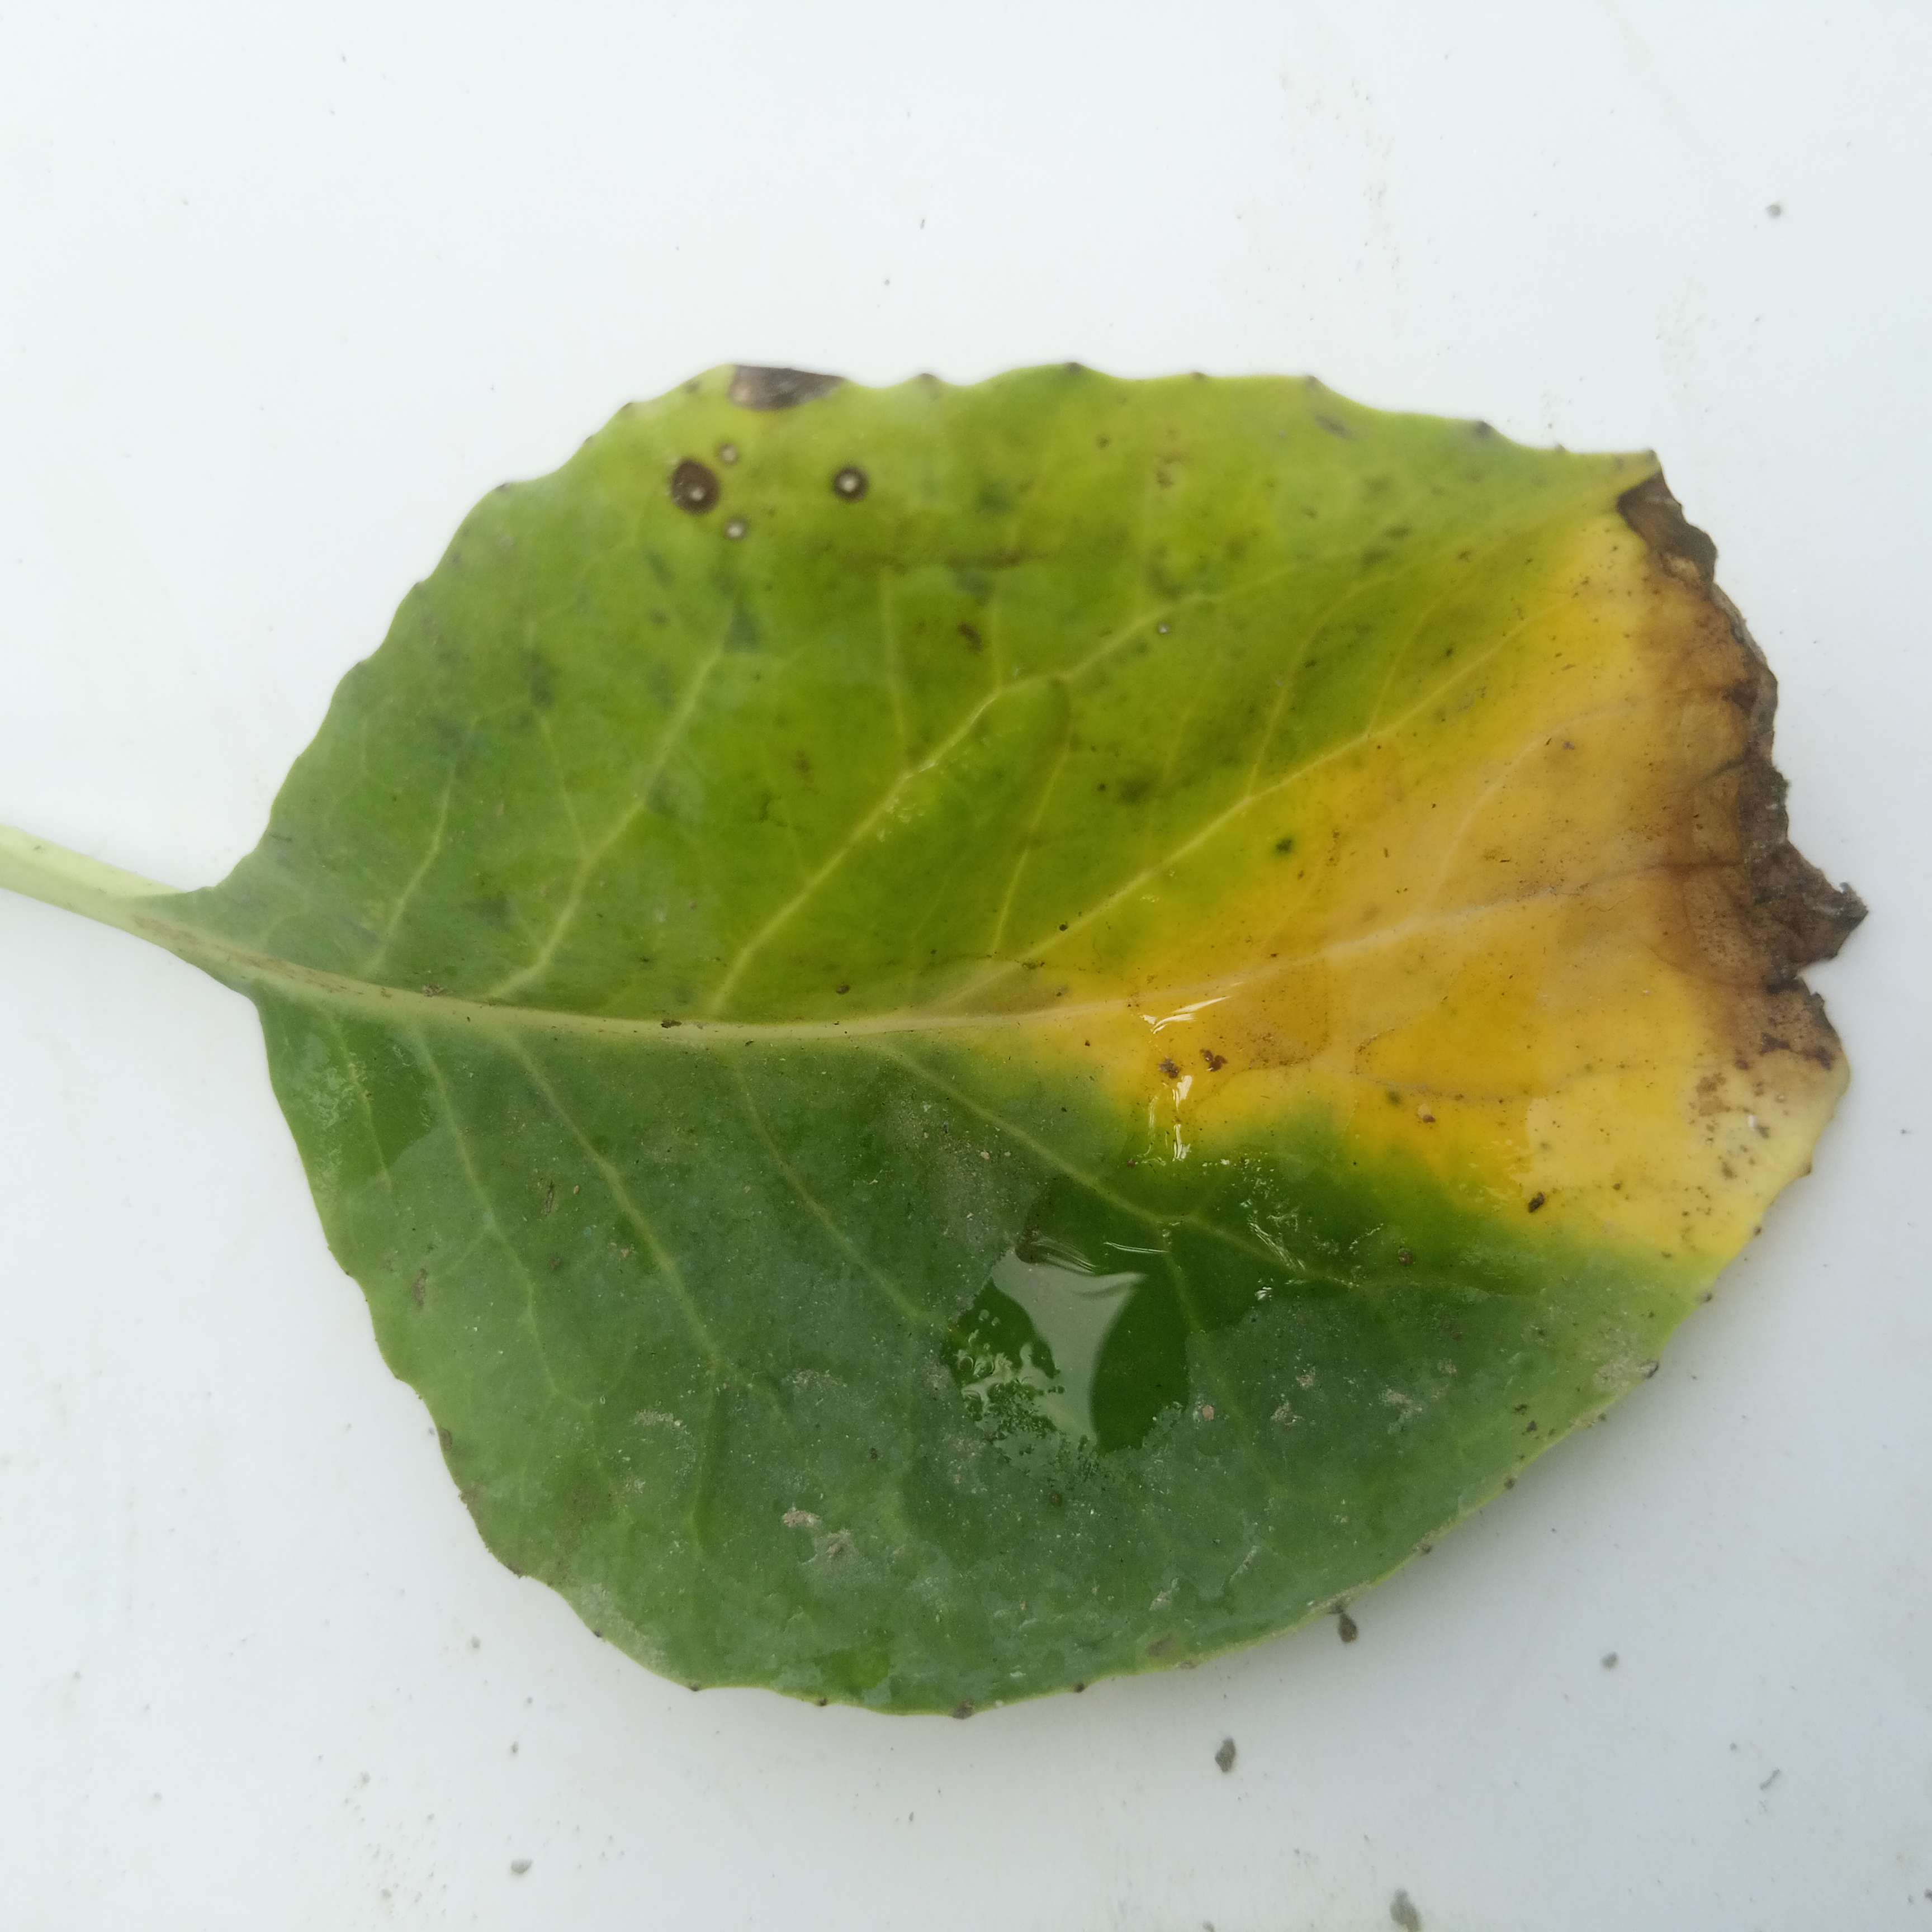
Label: Black Rot